State University of New York at Cobleskill

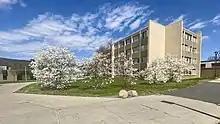
Dix Hall (right) and the Wellness Center (left)

SUNY Cobleskill has 10 residence halls for full-time students. All student rooms are wired for cable television and wireless internet access.